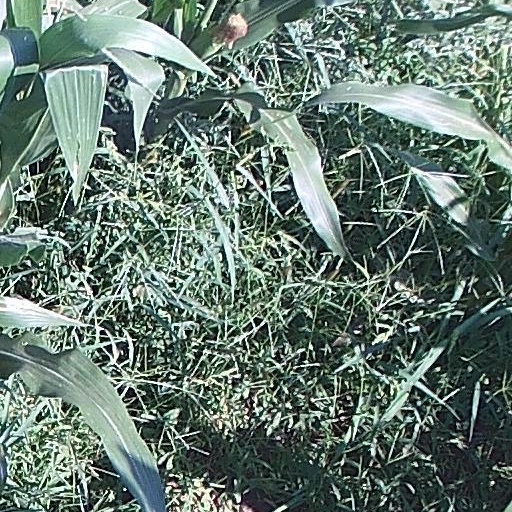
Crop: maize; corn